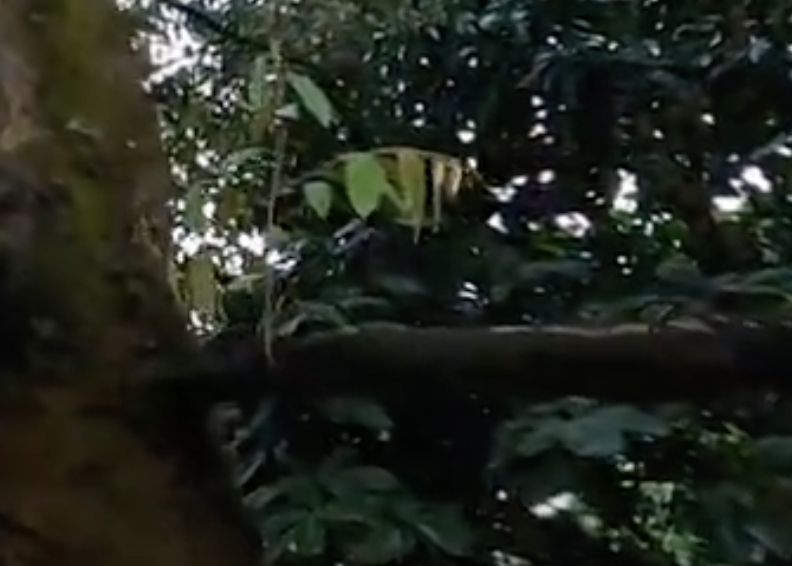
Label: sooty_mold